Mary John Thottam

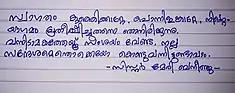
A poem of Sister Mary Benigna

Sister Mary Benigna, née Mary John Thottam, was born on 24 June 1901 at Elanji, a small village near Koothattukulam, in Ernakulam district in the south Indian state of Kerala to John Thottam and Pattasseril Mariam. Her early education was in the traditional way with a local teacher and later she did her formal education at Mutholi Convent School from where she passed the vernacular school leaving certificate (7th standard) to start her career as a teacher at St. Thomas Primary School, North Paravur. She took a break from service after 2 years pursue higher studies in Malayalam and after passing Malayalam higher examination, she returned to Paravur to teach at the English Middle School there. She moved to the Convent Middle School in Kuravilangad in 1922 as a teacher where she became the headmistress the next year.